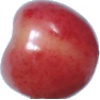
Label: Cherry Rainier 1